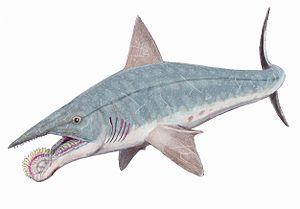
Helicoprion est un genre éteint de poissons cartilagineux de la famille des Helicoprionidae qui a vécu de la période allant du Permien jusqu'au Trias. Il pouvait mesurer approximativement 8 à 10 mètres de long au maximum. Il possédait une structure particulière en « scie circulaire » à la mâchoire inférieure.
Les Helicoprionidae sont une famille éteinte d'Holocéphales appartenant à l'ordre des Eugeneodontida ayant vécu du Carbonifère au Trias.